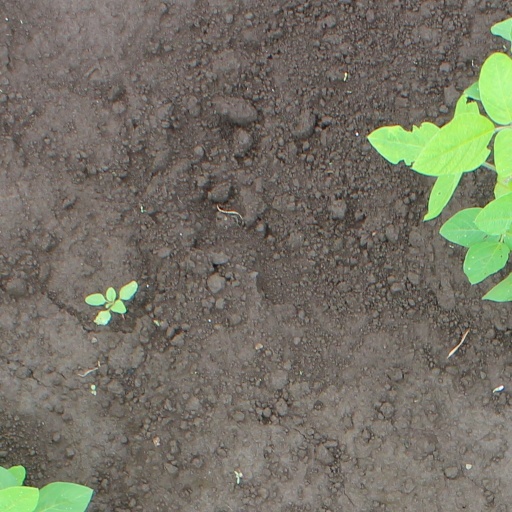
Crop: soybean